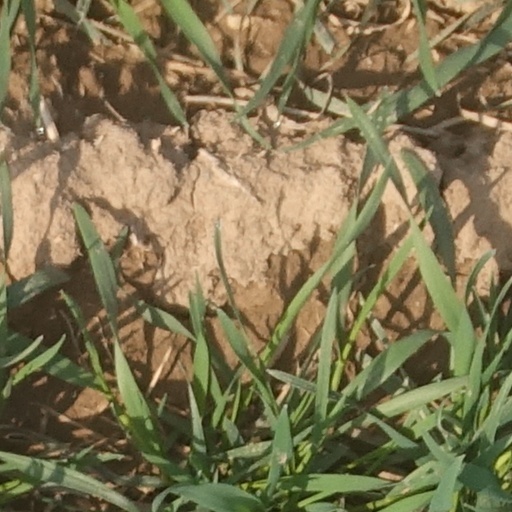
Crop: wheat